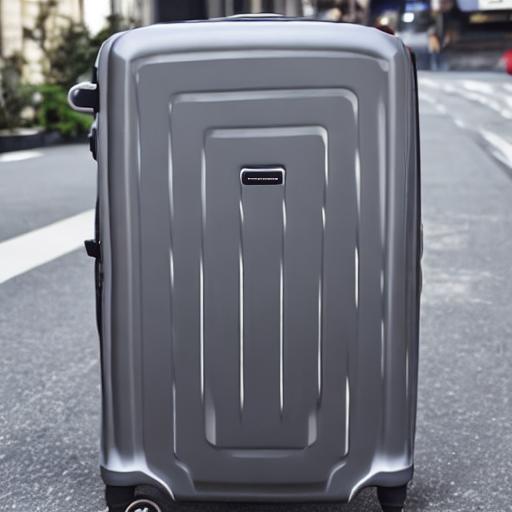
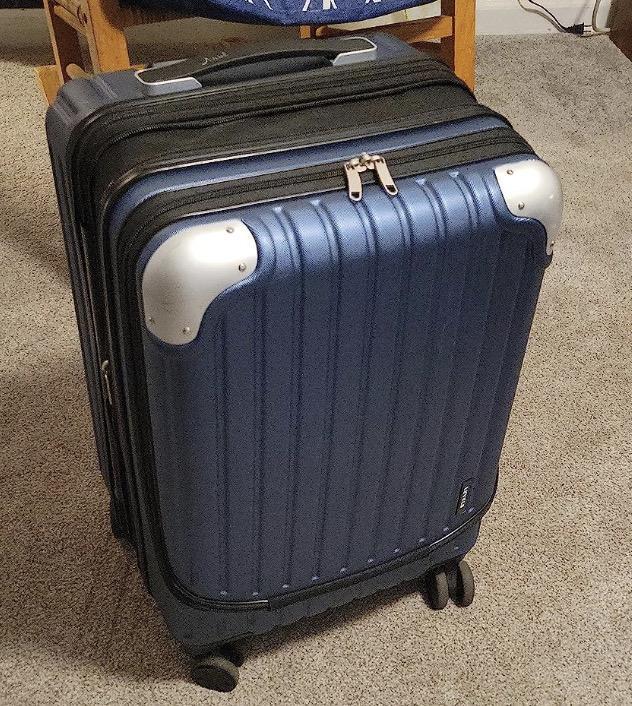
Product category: items_tea
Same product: no